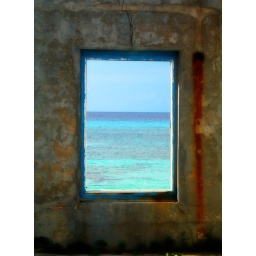
A little different from what you'd see out the window of an abandoned building in Detroit.